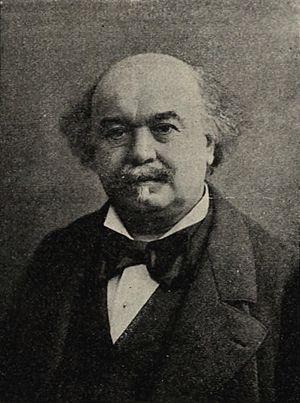
Antoine "Tony" Révillon, né le 30 décembre 1832 à Saint-Laurent-lès-Mâcon et mort à Paris le 11 février 1898, est un journaliste, écrivain et homme politique français.